Where in the World Is Carmen Sandiego? (1985 video game)

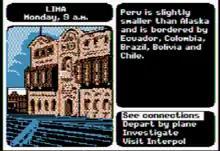
A screenshot from the game, showing the options to the player at a given location. "Carmen Sandiego"s interface was designed as a graphic menu-driven adventure game to remove the ambiguity of previous text adventure games.

If the player travels to an incorrect location, witnesses report not having seen anyone suspicious, and the player will have to backtrack to the previous location to try again. If the player travels to the correct location, a simple animation of an obvious, but otherwise harmless V.I.L.E. henchman lurking across the screen is played. The gameplay continues to repeat in this manner as the player travels from location to location several times before catching up to the criminal. The user has only a limited amount of in-game time to travel, collect clues, and apprehend the criminal; every action taken uses up a portion of this time, and the criminal escapes if it runs out.